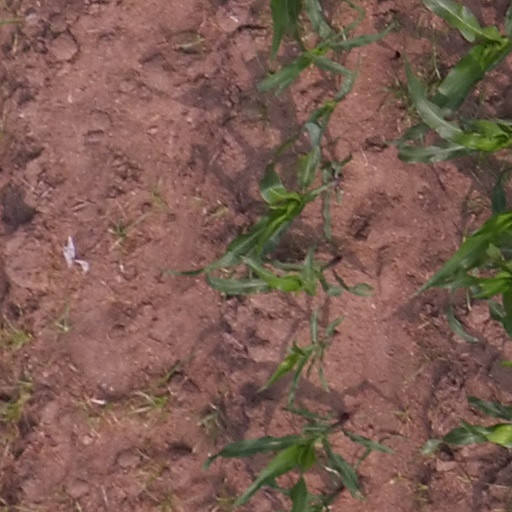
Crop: maize; corn